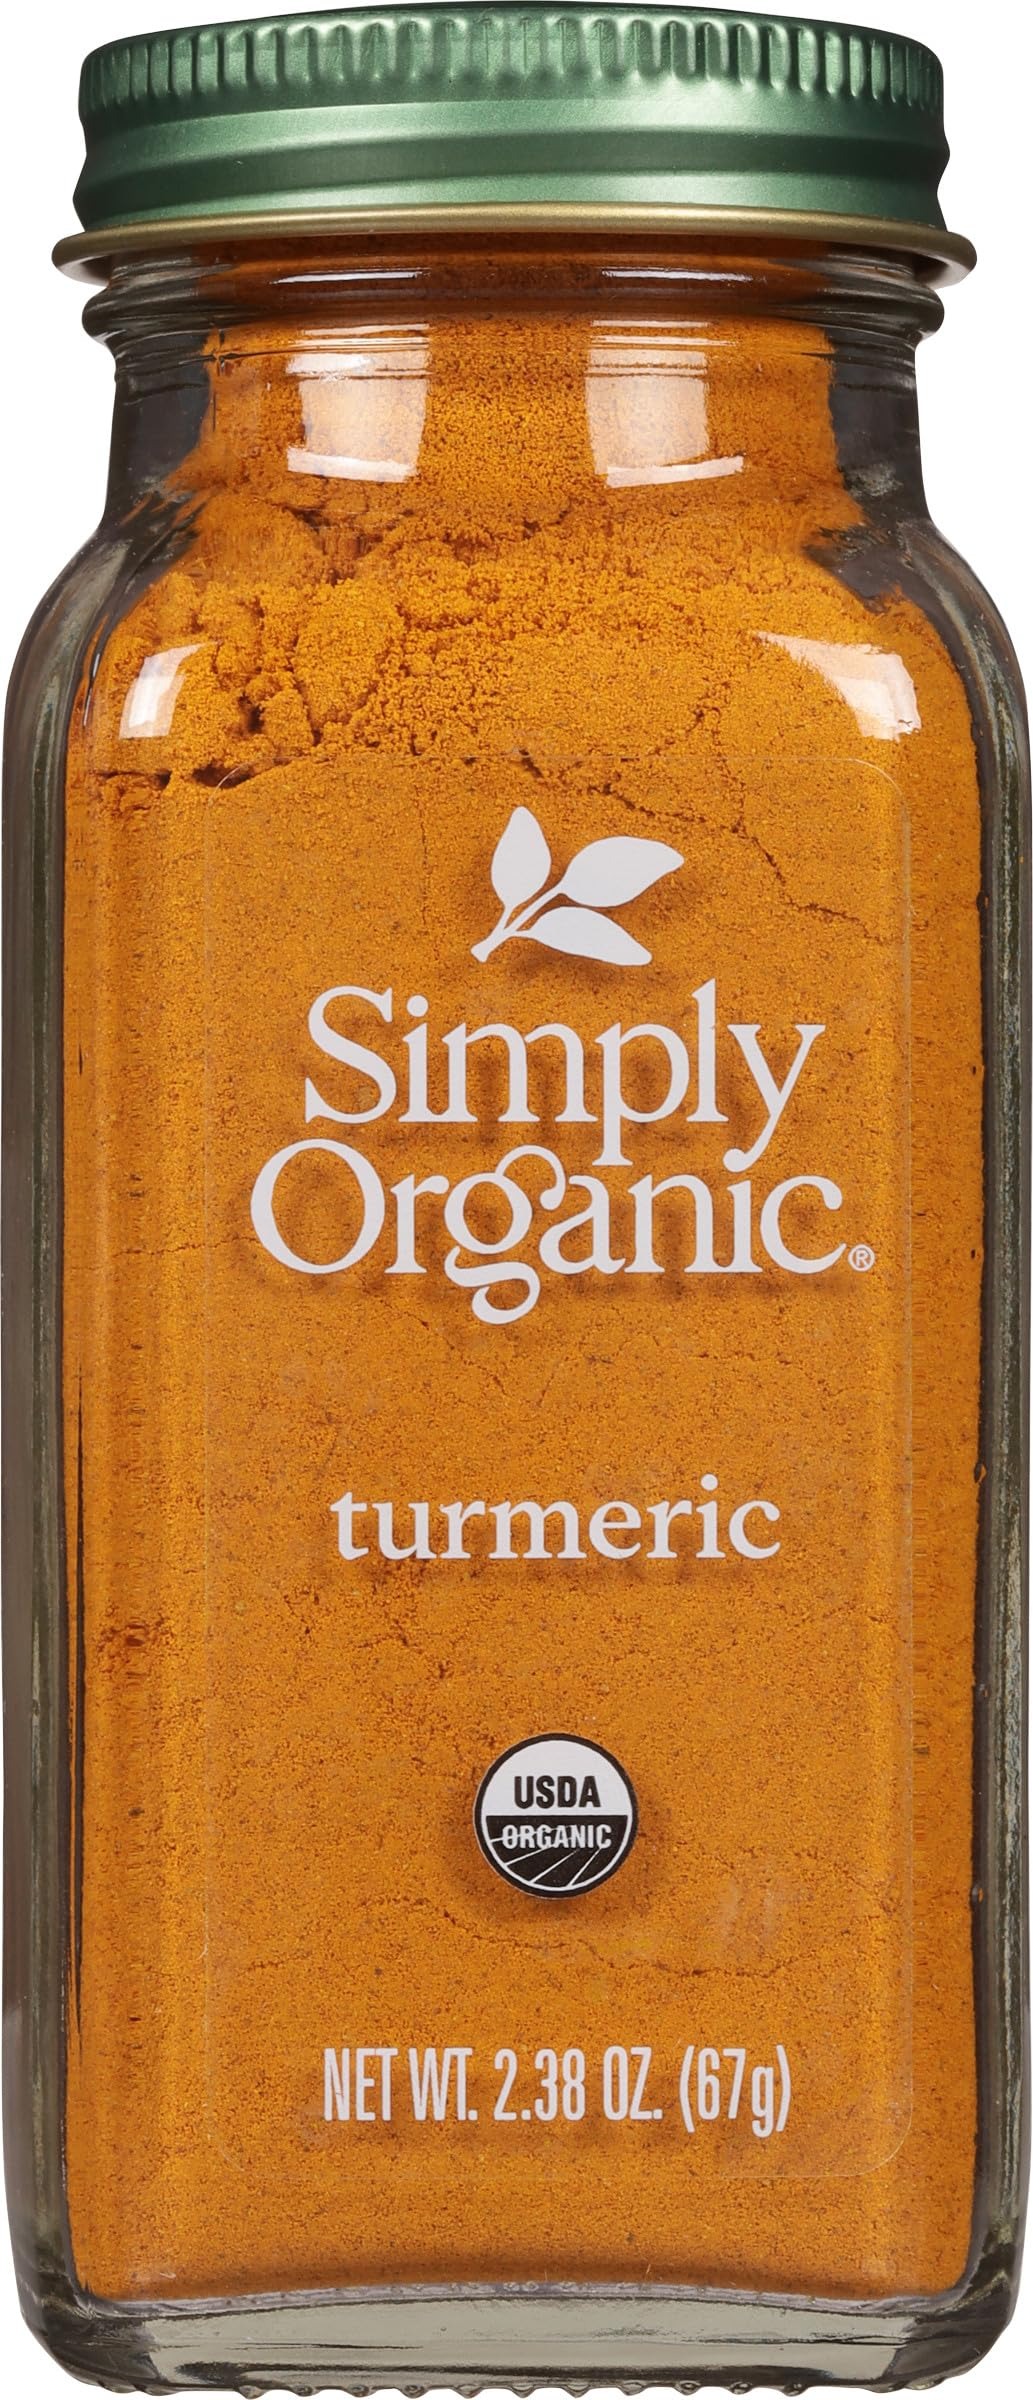
Item Name: Simply Organic Ground Turmeric, 2.38 oz
Bullet Point 1: TURMERIC - This spice, with a flavor reminiscent of both ginger and pepper, holds an essential place in curry powders and East Indian cuisine.
Bullet Point 2: BEST USES - Elevate your recipes by adding it to mustards, dressings, and sauces, creating a balance of earthy and pungent notes. Try turmeric-infused rice dishes, enhancing both flavor and color.
Bullet Point 3: ORGANIC BOTTLED SPICES - Elevate your dishes with Simply Organic Bottled Spices, where the pure, delicious flavor of our spices and seasonings bring the goodness of organics to everyday meals.
Bullet Point 4: GROWN FOR SOMETHING GREATER - Simply Organic works directly with sourcing partners whenever possible, paying fair prices directly to them, without a middleman, to maximize the grower's return.
Bullet Point 5: ABOUT US - We are Simply Organic. The original, all-organic spice brand that lives up to the promise of our name in all we cultivate and bring to the table.
Value: 2.38
Unit: Ounce

Price: 6.45